Cloud Computing (horse)

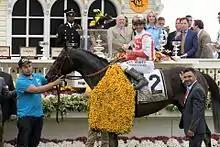
Cloud Computing with jockey Javier Castellano after winning the 2017 Preakness Stakes.

Cloud Computing (foaled April 29, 2014) is an American Thoroughbred racehorse who won the 2017 Preakness Stakes in only his fourth start.